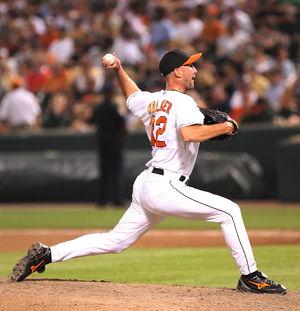
James Ross Walker dit Jamie Walker, né le 1ᵉʳ juillet 1971 à McMinnville est un joueur américain de baseball qui évolue en Ligue majeure au poste de lanceur de relève de 1997 à 2009. Il est actuellement agent libre.